Platinum Jubilee of Elizabeth II

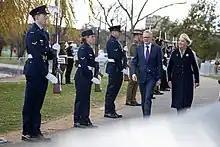
Ceremony for the Aspen Island renaming ceremony on 4 June. The island was renamed Queen Elizabeth II Island in honour of the jubilee.

The Royal Canadian Mint released a series of coins, including the two-coin jubilee set, a one-ounce platinum coin, a double-portrait proof silver dollar, and coins depicting the Queen's Diamond Diadem. Canada Post issued a commemorative stamp, which features a profile of the Queen by Arnold Machin.